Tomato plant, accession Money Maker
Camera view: bottom (45 deg); turntable rotation: 210 degrees
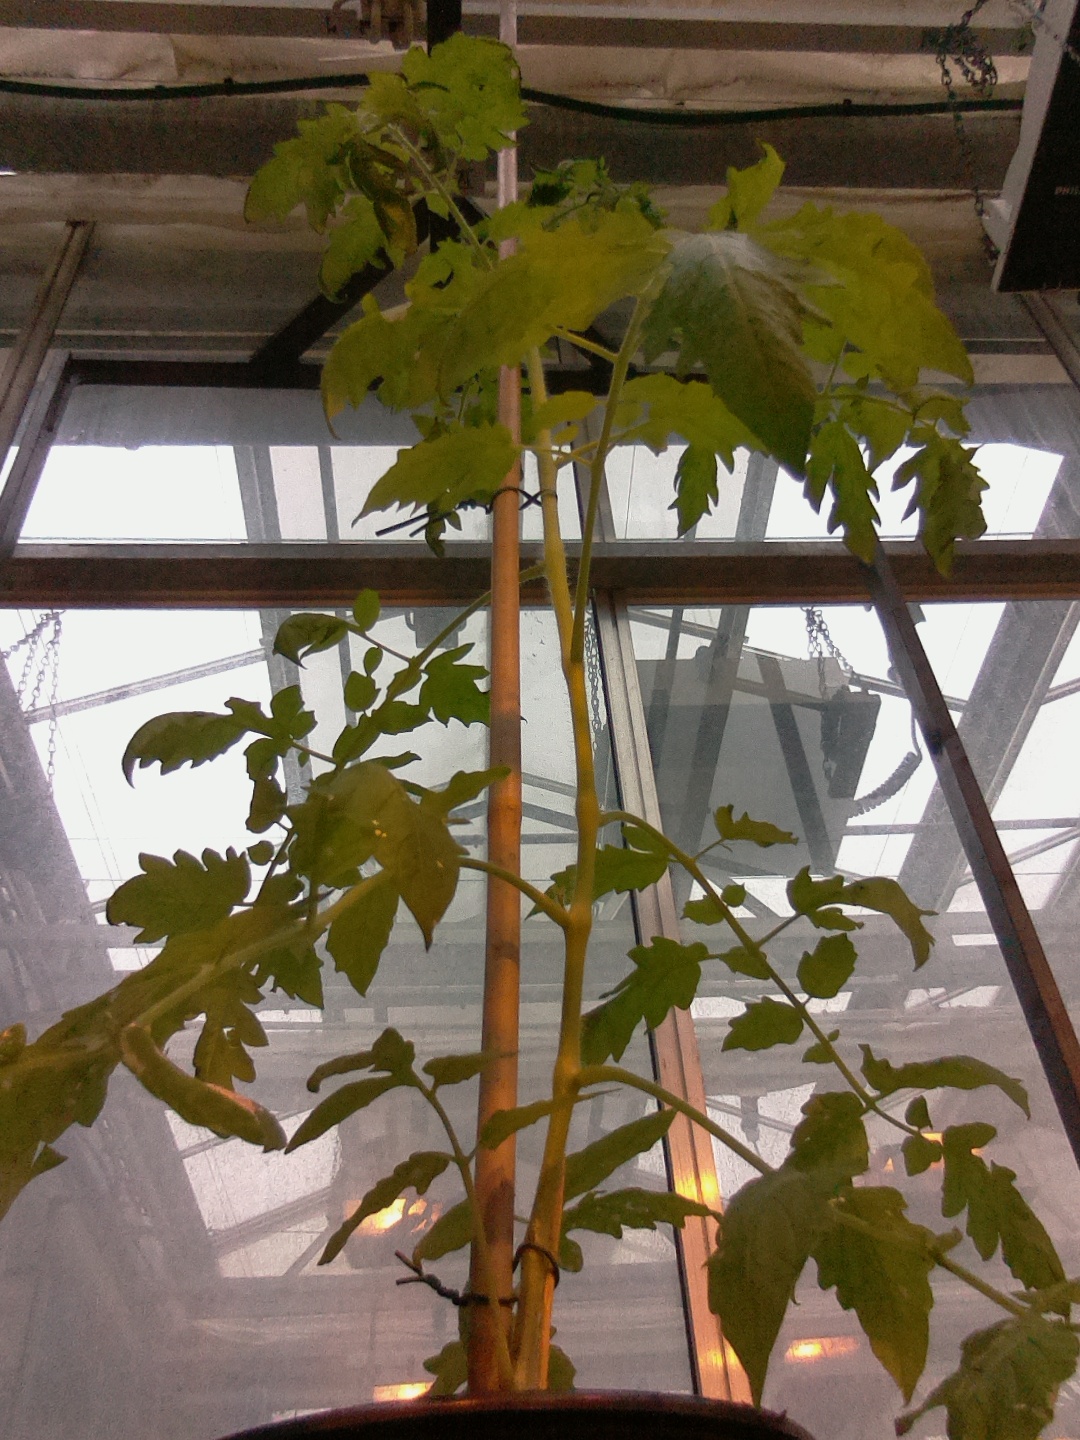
BBCH growth stage 16: 12 of true leaves visible